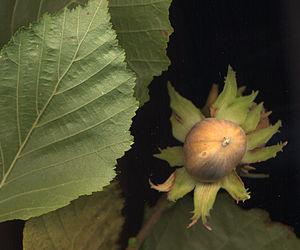
photographie de noisette mure dans son involucre
Le Noisetier en latin Corylus appelé aussi Coudrier, est un genre d'arbres et d'arbustes de la famille des Bétulacées des régions tempérées de l'hémisphère nord. Son fruit s'appelle la noisette. Les noisettes sont particulièrement appréciées de nombreux rongeurs et de certains ours. Le noisetier est un arbuste forestier, mais il est cultivé hors des forêts.
Le noisetier ou coudrier est un arbrisseau de 5 à 8 mètres de hauteur et appartenant au genre Corylus et à la famille des Bétulacées. Les 15 espèces du genre Corylus qui donnent toutes des fruits à coque contenant une amande comestible, sont aussi nommées en français « noisetier ». Deux espèces de Corylus sont indigènes en Europe, le Corylus avellana et le Corylus colurna, le « noisetier de Byzance », présent dans les Balkans, la Roumanie et la Turquie. Pour distinguer le Corylus avellana des autres, on l’appelle généralement « noisetier commun » ou « noisetier européen ».